Olive

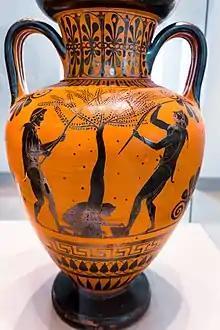
Greek vase showing two bearded men and a youth gathering olives from a tree, by the Antimenes Painter

The subspecies "europaea" is divided into two varieties, the "europaea", which was formerly named "Olea sativa", with the seedlings called "olivasters", and "silvestris", which corresponds to the old wildly growing Mediterranean species "O. oleaster", with the seedlings called "oleasters". The "sylvestris" is characterized by a smaller, shrubby tree that produces smaller fruits and leaves.